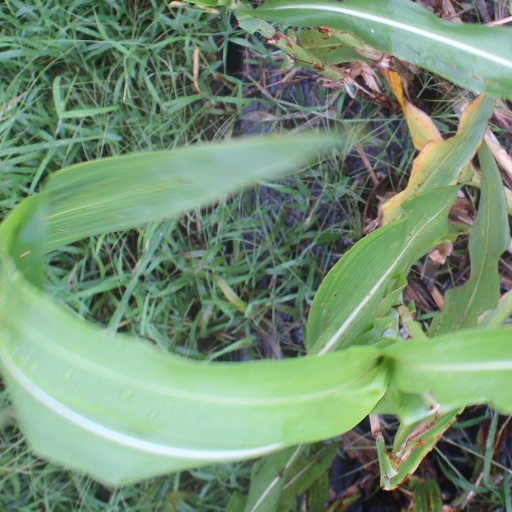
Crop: sorghum